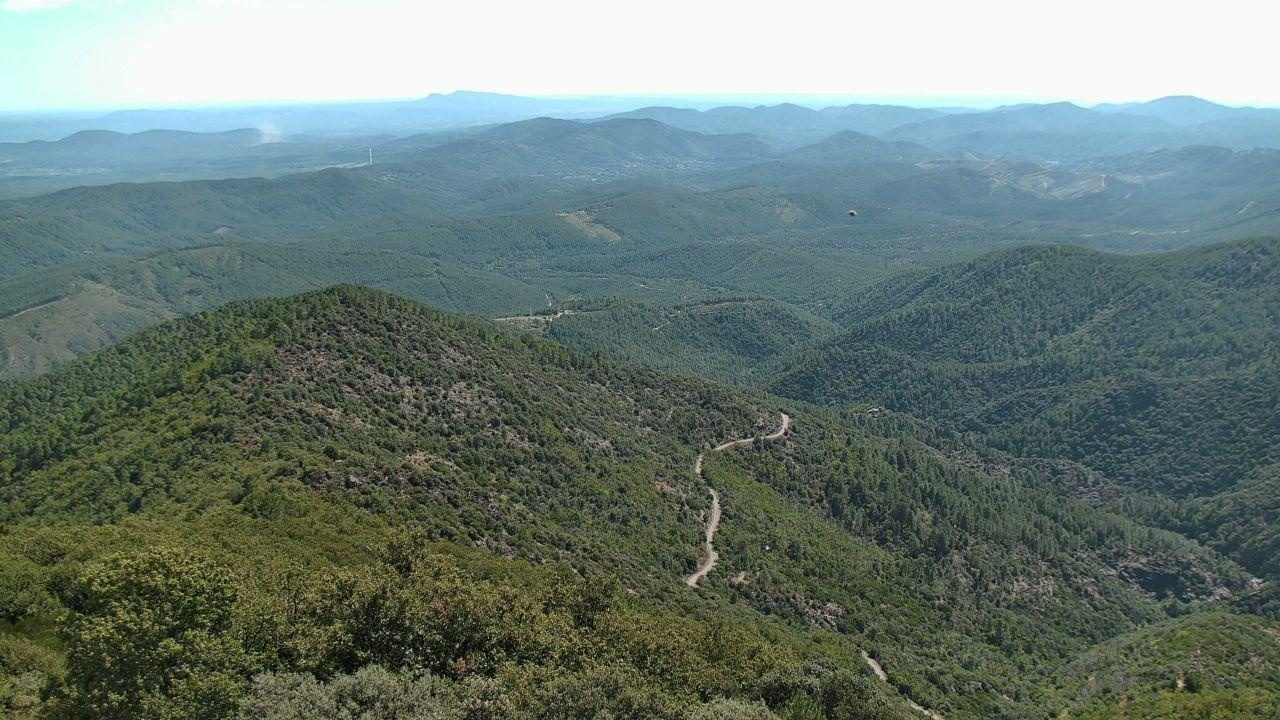
Fire: no
Smoke: yes